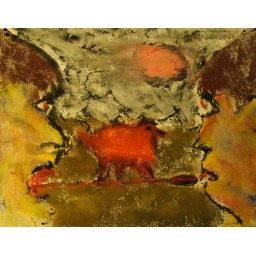
Walking the orange dog under the pink sun